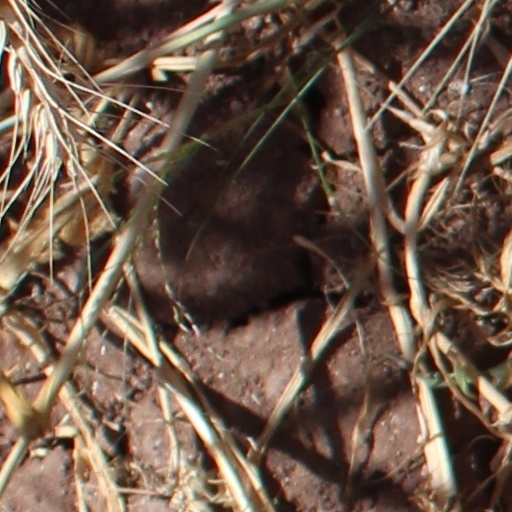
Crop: wheat